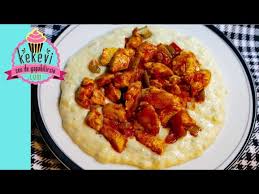
Yemek: hunkar_begendi